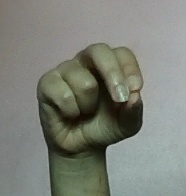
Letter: gaaf